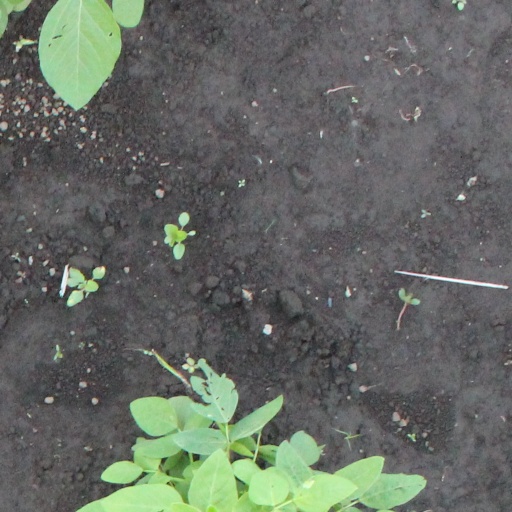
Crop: soybean